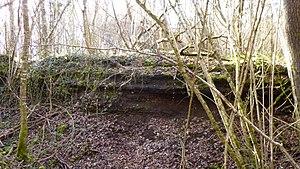
Ferrier antique de Tannerre-en-Puisaye, Tannerre-en-Puisaye, Yonne, région Bourgogne, France. Une butte de scories a été minée pour réutiliser les scories. Les couches sont clairement visibles."
Un ferrier est une butte composée de « ferrier », c'est-à-dire de déchets issus de la production de fer d'anciens bas-fourneaux. Une accumulation de ces buttes est également appelée « ferrier », amas volumineux de plusieurs dizaines à plusieurs milliers de mètres cubes.
Le ferrier antique de Tannerre-en-Puisaye est un lieu où sont amassés des résidus d'extraction du fer, datant des époques gauloise puis gallo-romaine. C'est l'un des deux plus grands ferriers de France. Il est situé à Tannerre-en-Puisaye, en France. L'exploitation industrielle du site a cessé lors de son classement comme monument historique en 1982.